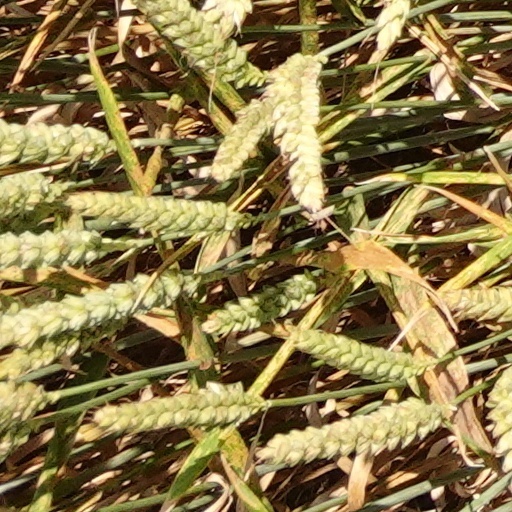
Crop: wheat